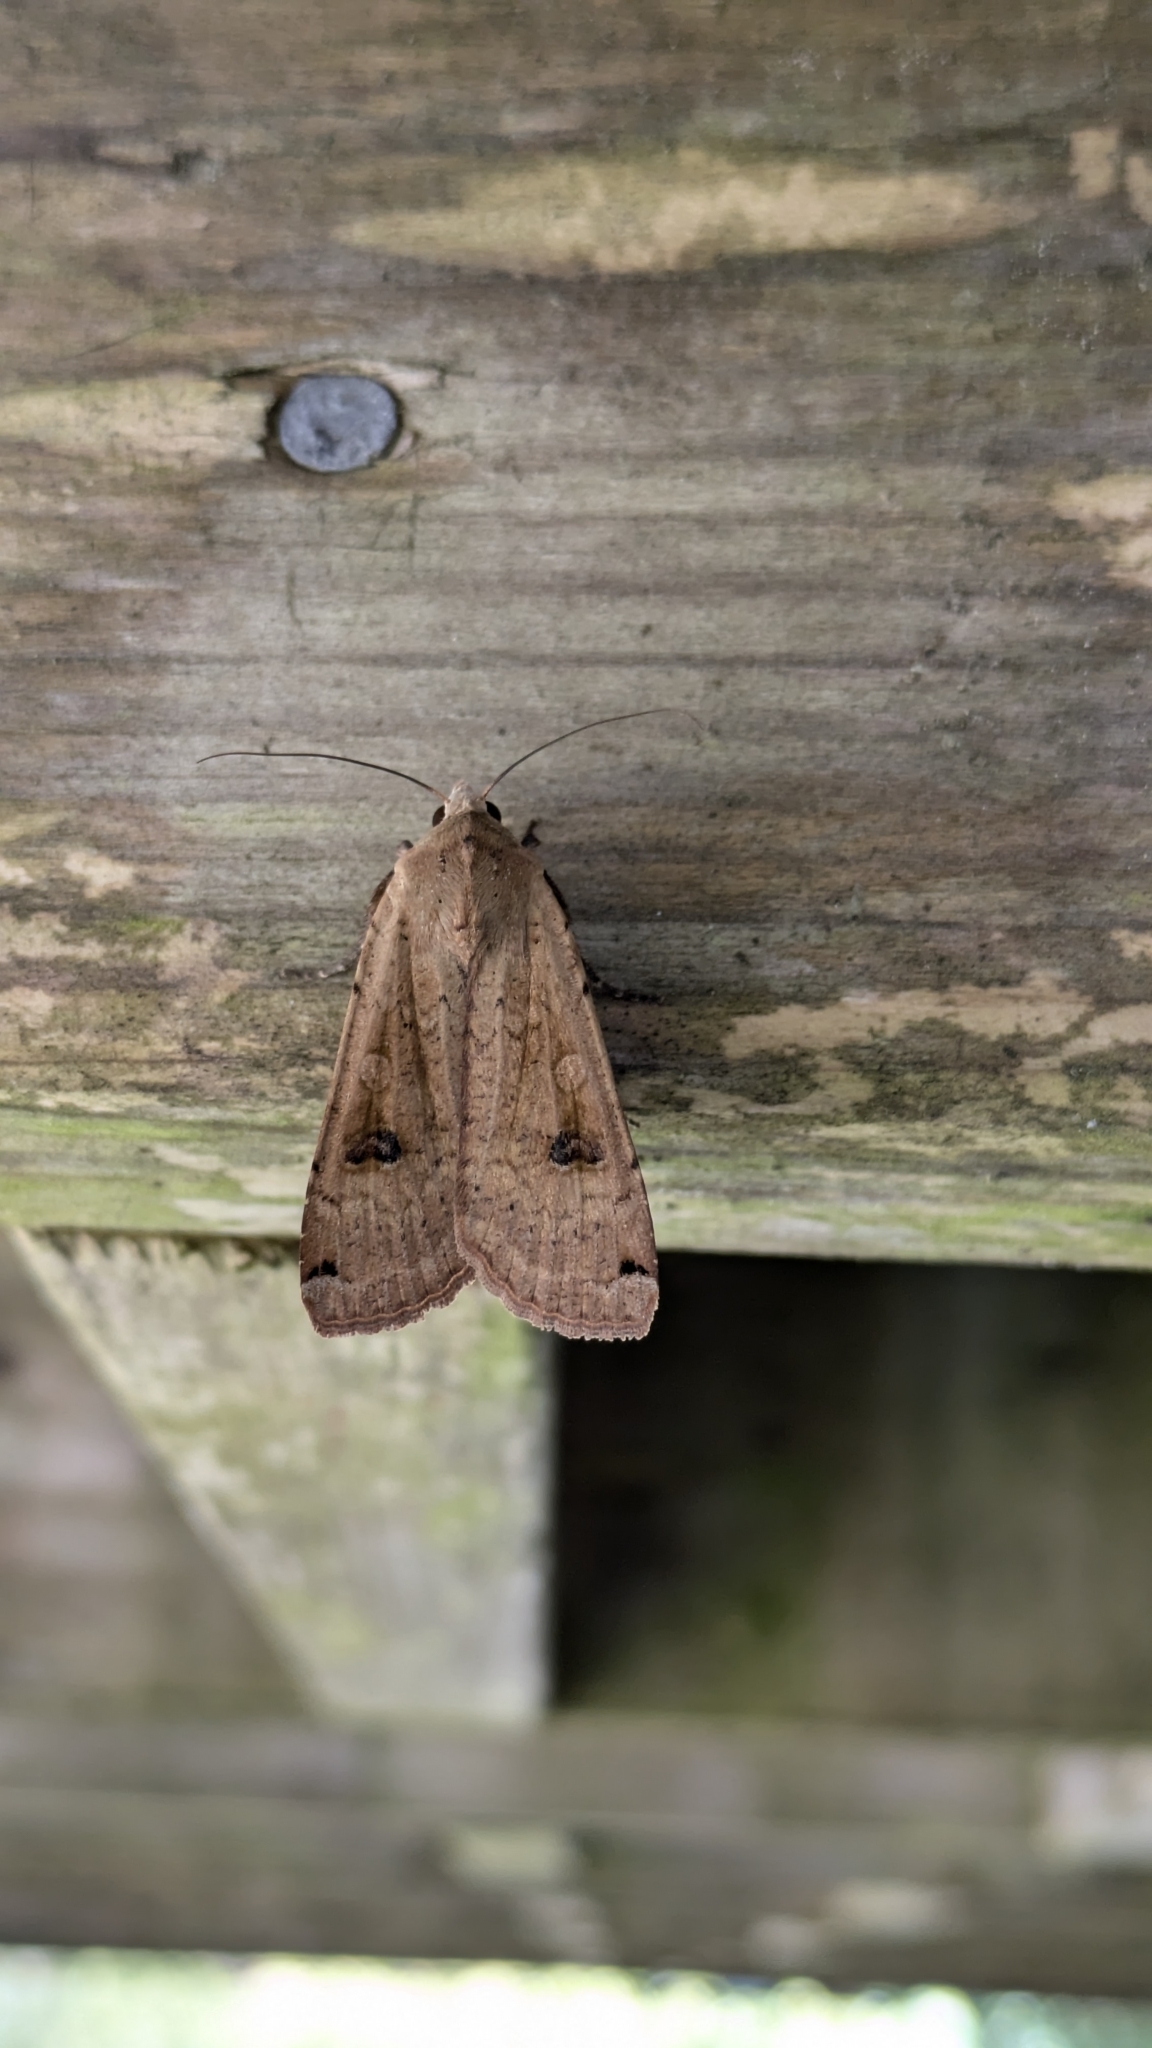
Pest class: cutworms